Lymington branch line

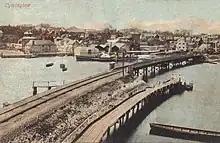
Lymington and the railway extension to Lymington Pier

Independent promoters developed a scheme to tunnel to the Isle of Wight. They floated a company named the South Western and Isle of Wight Junction Railway, incorporated by an act of Parliament, the South Western and Isle of Wight Junction Railway Act 1901 (1 Edw. 7. c. xcix) of 26 July 1901. It had authorised share capital of £600,000 to build a mile (4km) Solent tunnel, and miles (12km) of railway linking the Lymington branch and the Freshwater, Yarmouth & Newport Railway between Freshwater and Yarmouth. The tunnel would be operated by electric traction. Running powers were sought over the LSWR to Brockenhurst and over the FY&NR and the Isle of Wight Central Railway. The scheme required the co-operation and more particularly the financial support of the LSWR, but negotiations for a working agreement were conducted fruitlessly for several years. Some aspects of the scheme were abstractive from LSWR revenue and were obviously unwelcome. In 1921 the scheme was allowed to fade away.